Alan Dzagoev

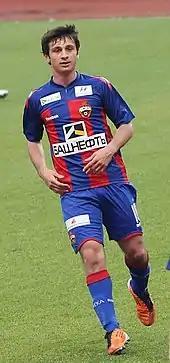
Dzagoev playing for CSKA in May 2011

Dzagoev signed for CSKA Moscow before the start of the 2008 Russian Premier League season. His first appearance was as a substitute in a match against Luch. A couple of games later, he appeared in the starting lineup in the home match against FC Khimki and managed to score a goal and two assists. He was also a starter when the team won the 2008 Russian Cup final. In the round 13 game against bitter rivals Spartak Moscow, Dzagoev made three assists, helping CSKA to secure a 5–1 victory and since then he has become an undisputed member of the first eleven. Dzagoev was also the man of the match when he scored two goals in a 1–3 away victory against UEFA Cup winners Zenit Saint Petersburg.